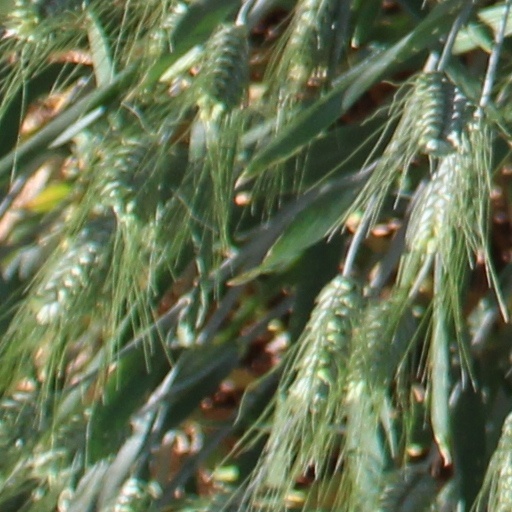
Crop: wheat